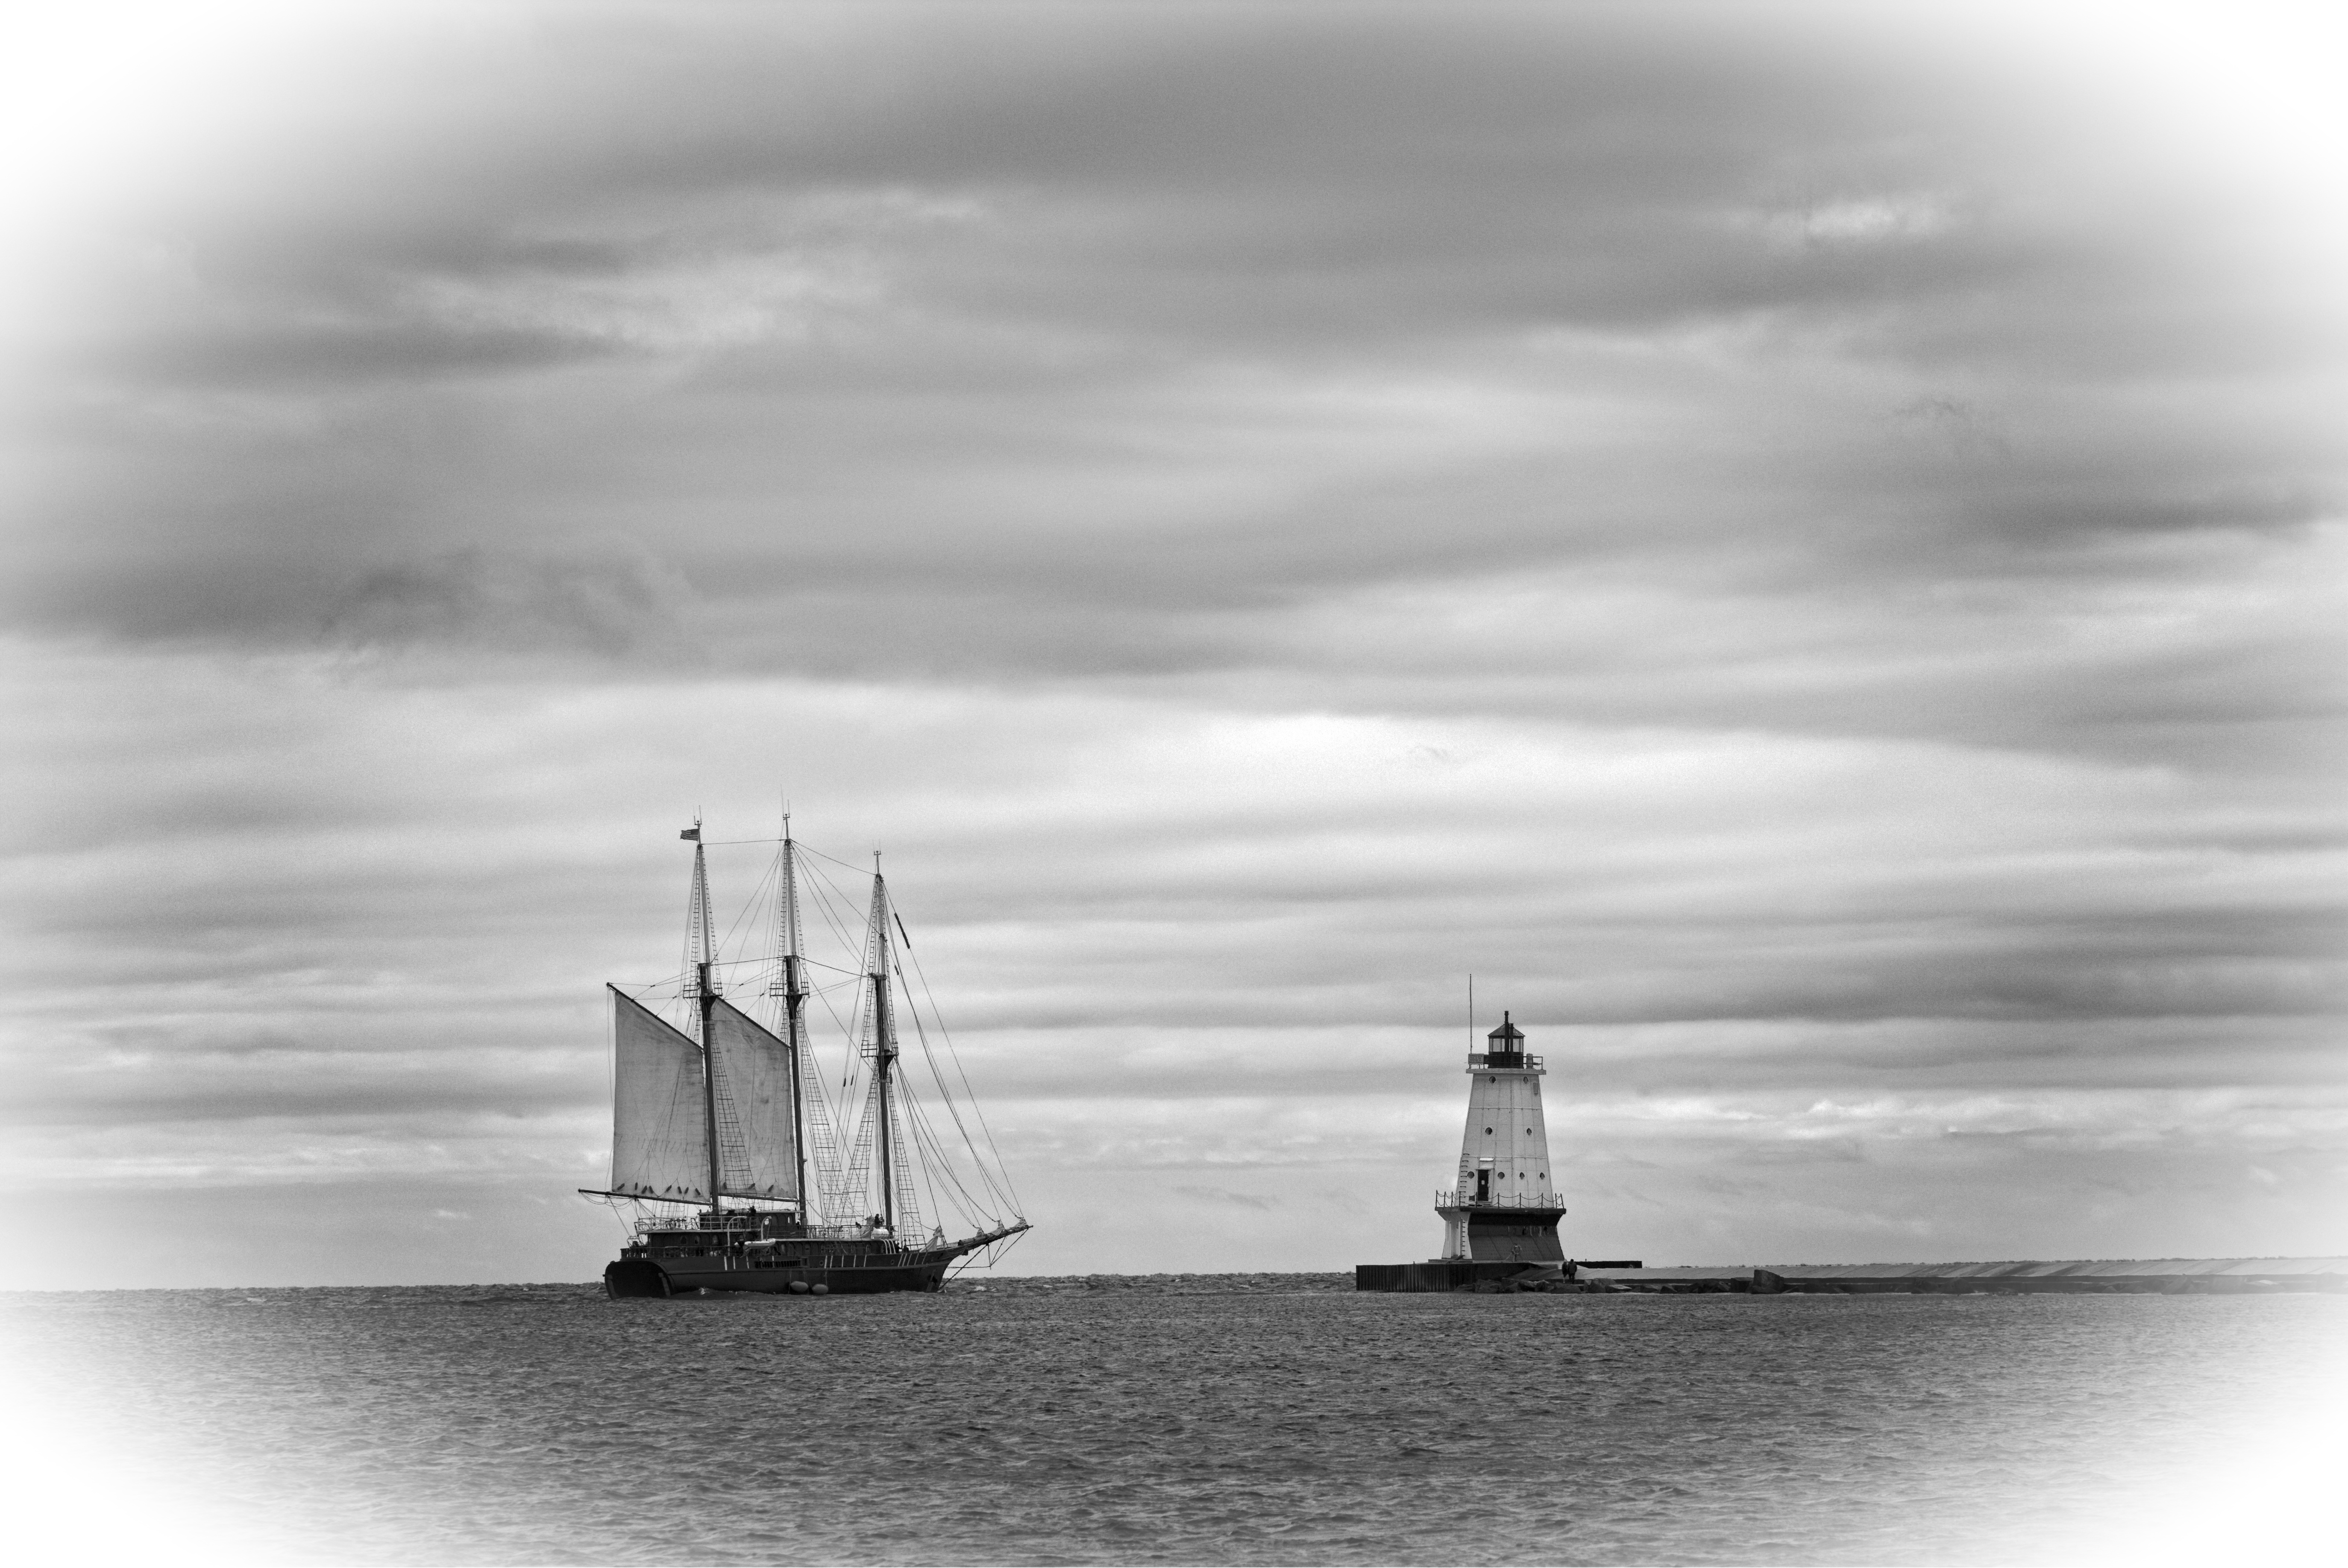
sea, coast, ocean, horizon, cloud, black and white, vehicle, tower, monochrome, watercraft, monochrome photography, atmospheric phenomenon